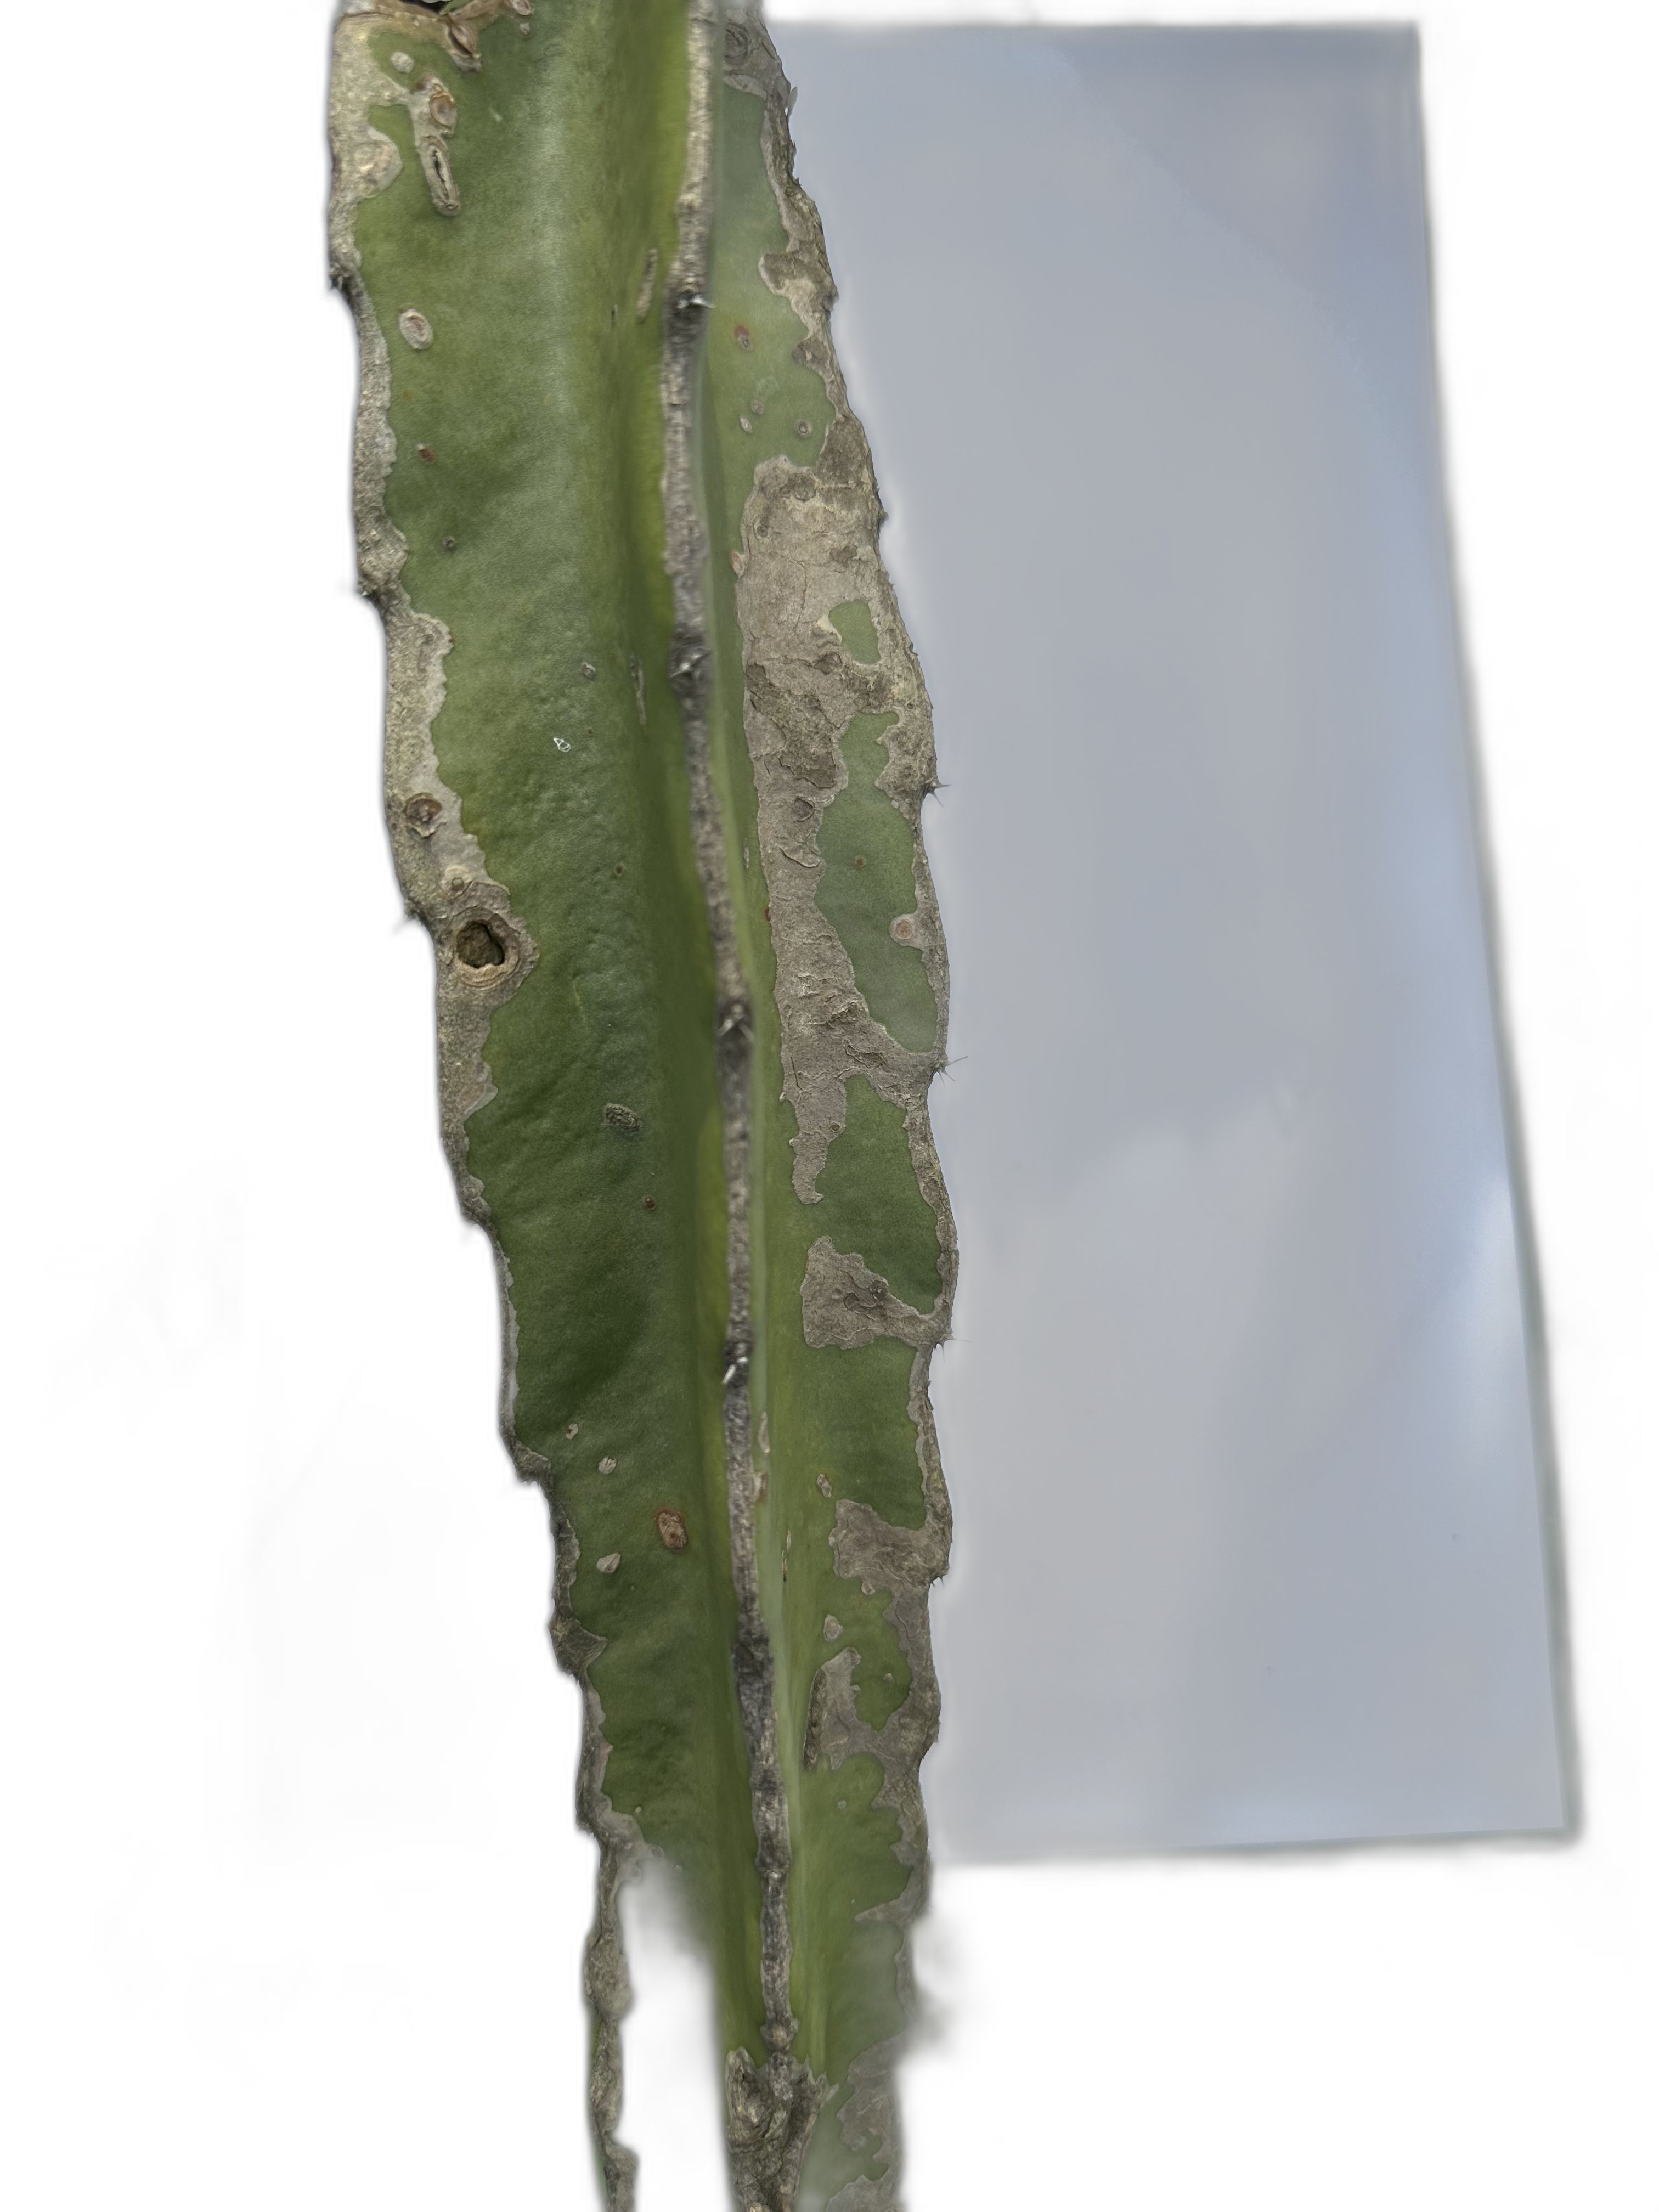
Label: Bad leaf